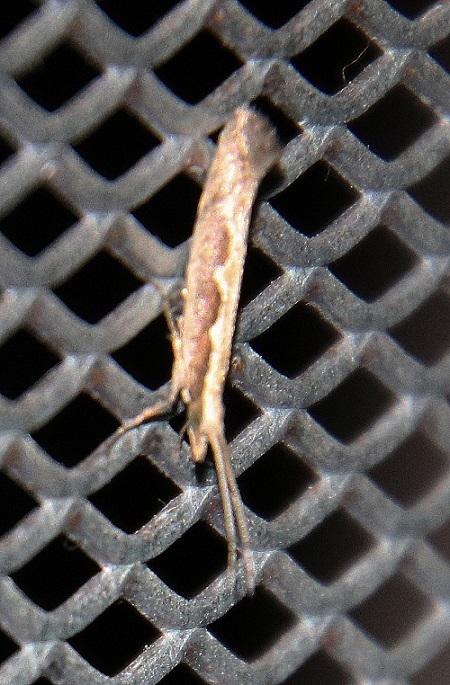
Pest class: diamondback_moth